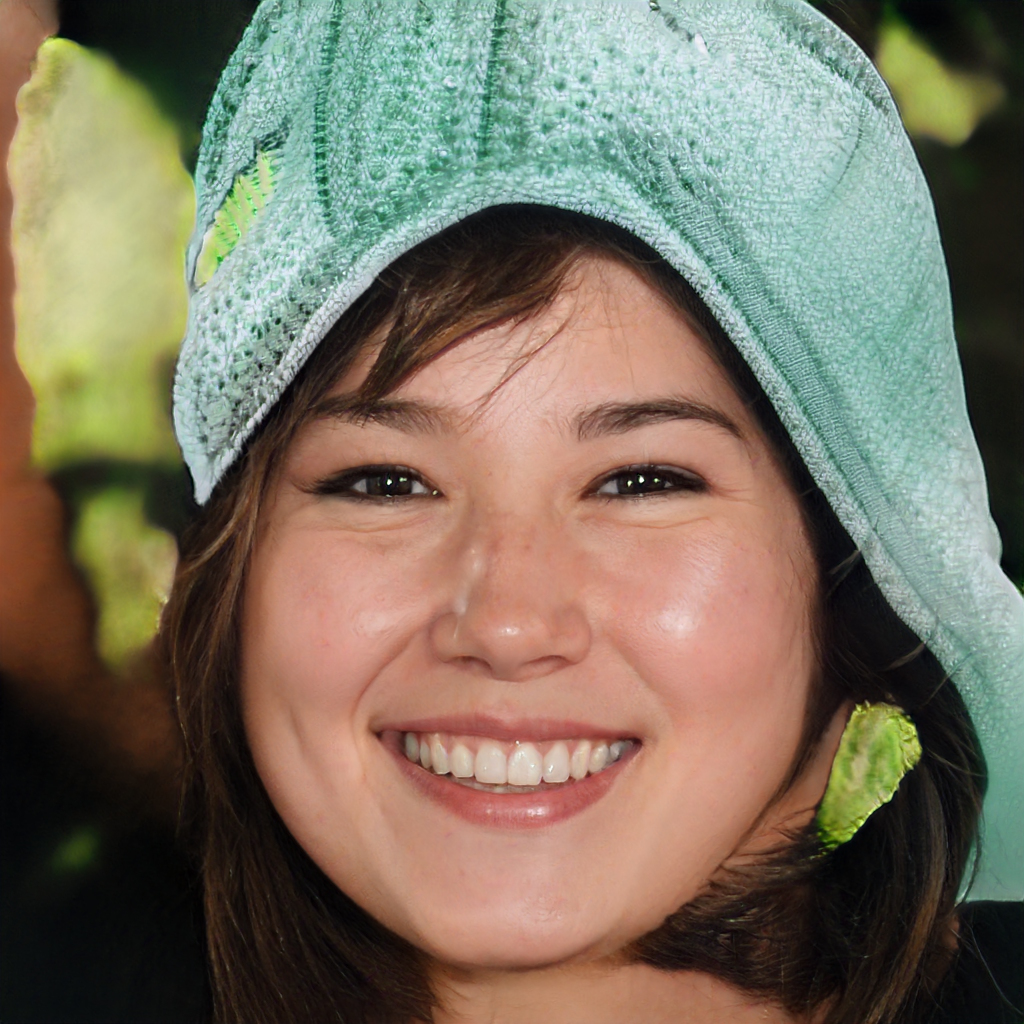
Portrait style: Real Portrait